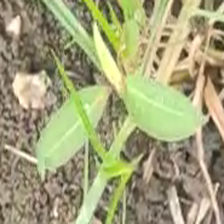
Weed species: Moti_dudhi(Euphorbia_geneculata_L)